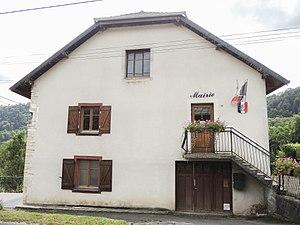
Mairie de Vaucluse. Doubs
Vaucluse est une commune française située dans le département du Doubs en région Bourgogne-Franche-Comté.